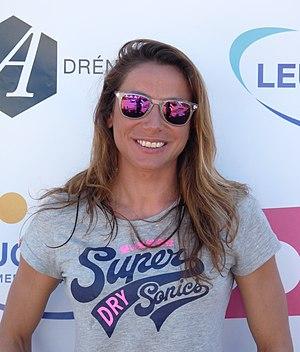
Triple championne du monde de vitesse en Kite
Le kitesurf, ou planche aérotractée ou encore kiteboarding, est un sport de glisse consistant à évoluer avec une planche à la surface d'une étendue d'eau en étant tracté par un cerf-volant spécialement adapté, nommé aile ou voile. Ce sport a pris son essor au début des années 2000.
Charlotte Consorti est une kitesurfeuse française professionnelle née le 24 octobre 1978 à Levallois, en Île-de-France. Elle est triple championne du monde de vitesse.